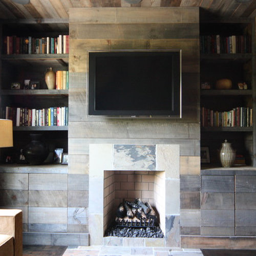
mountain style living room photo with a standard fireplace and a wall - mounted tv